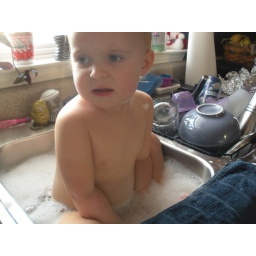
baby in the kitchen sink